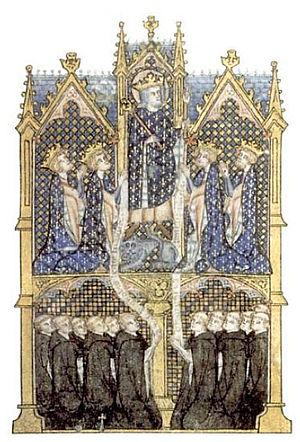
Enluminure de Philippe le Bel, ses trois fils et les écoliers
Les Écoliers, ordre canonial du Val des Écoliers, ou ordre de chanoines réguliers des Écoliers du Christ, est un ordre religieux catholique fondé en 1201, par quatre maîtres en théologie de l'Université de Paris.